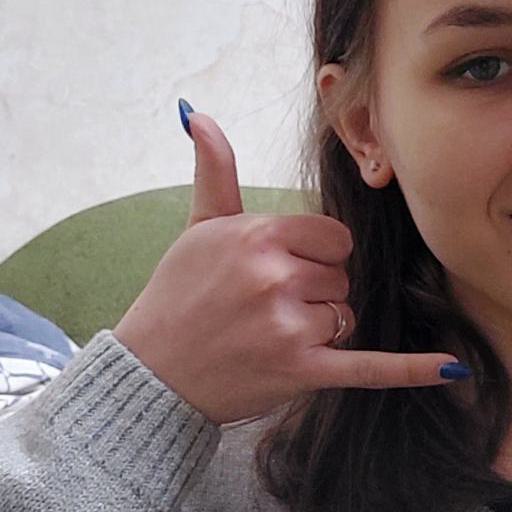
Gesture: call